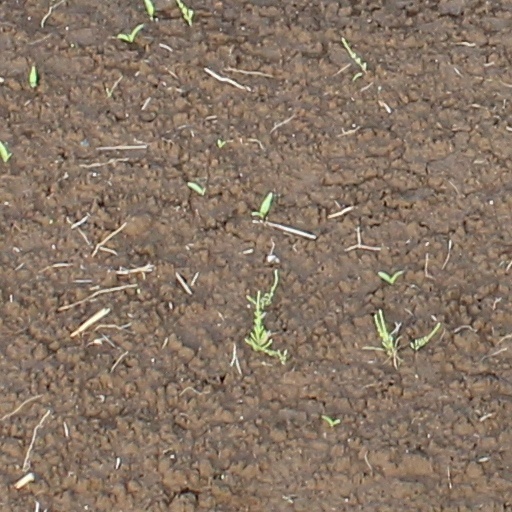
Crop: wheat